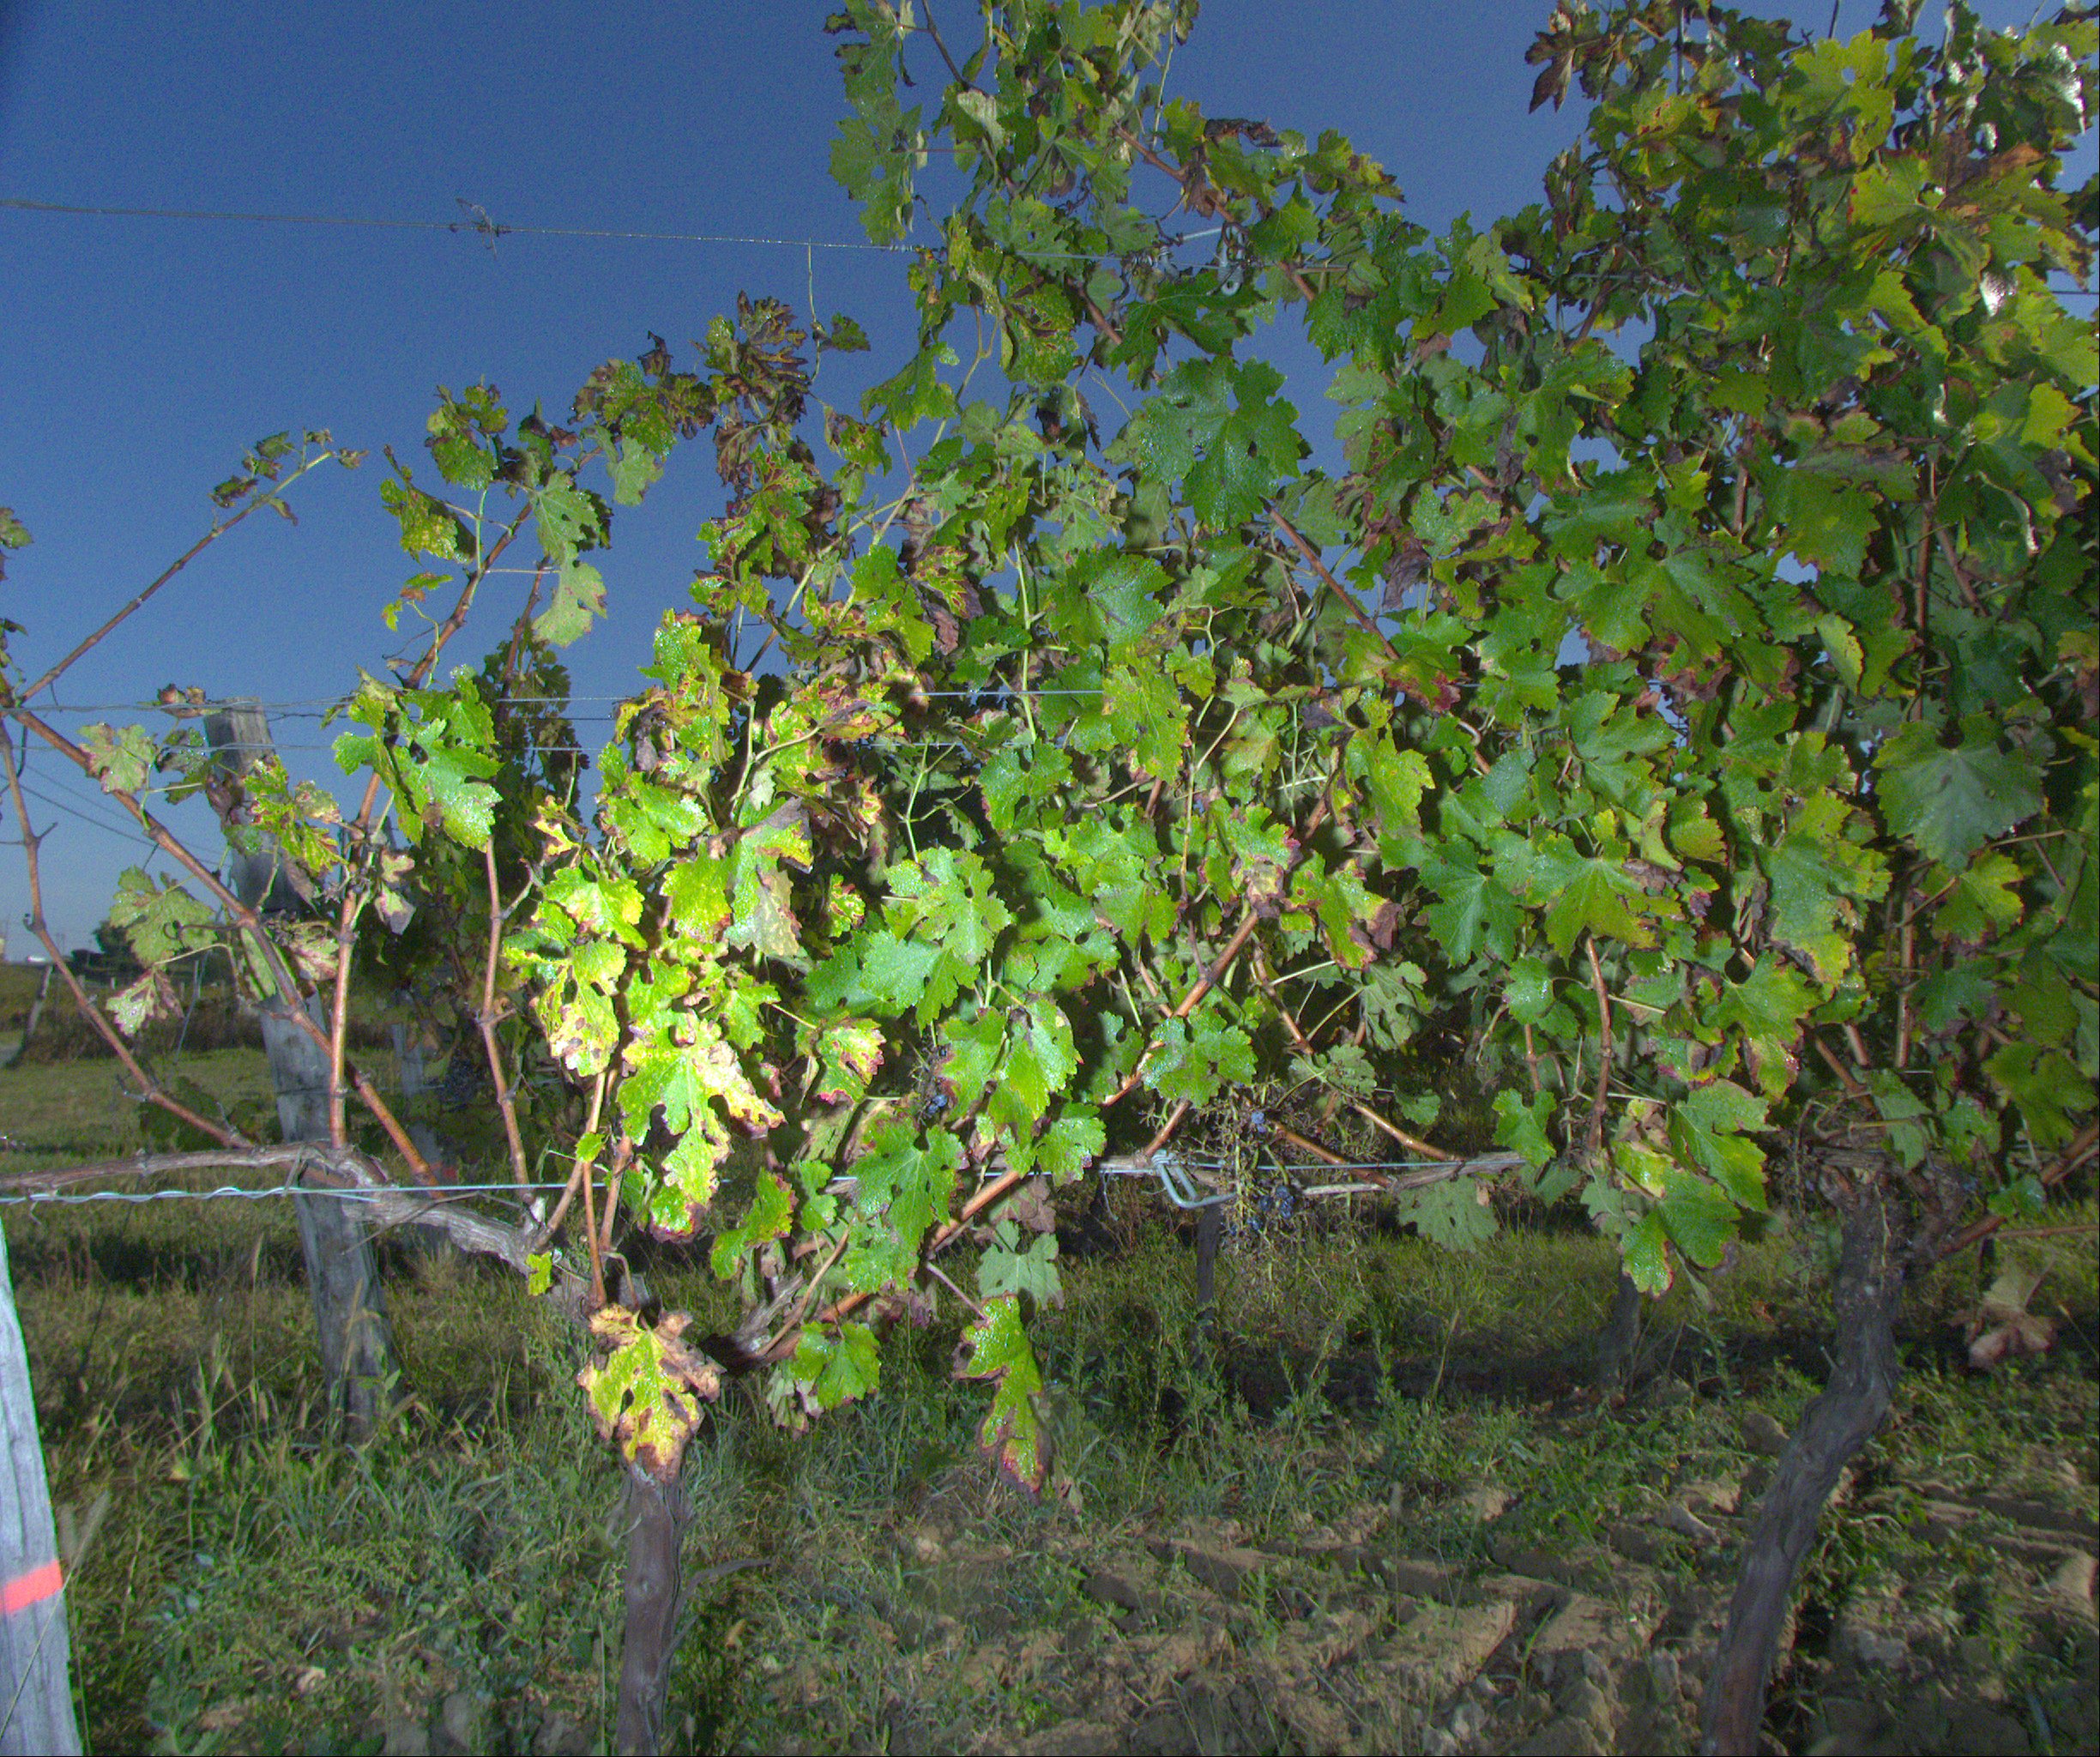
Grape variety: cabernet-sauvignon
Disease: esca